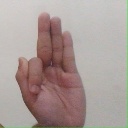
अक्षर: फ